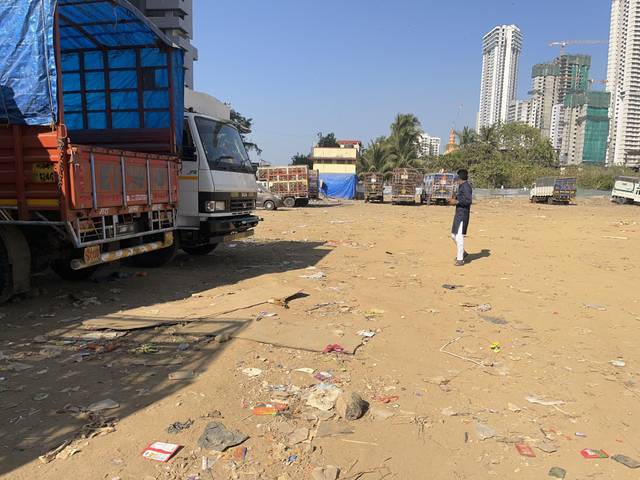
Region: India
Coordinates: 19.202, 72.83